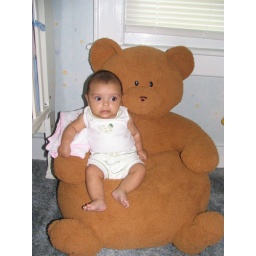
Mia in bear chair